Parcellara Stone

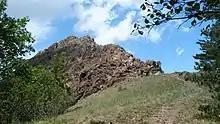
Full view on the south ridge

One can reach the foot of the mountain via two paved roads: the provincial road 68 of Bobbiano, which allows access from the north, from Travo, passing through the village of Chiosi di Bobbiano, and from the south, from the Caldarola Pass, and a communal road that climbs from Perino, village of Coli, passing through Donceto, village of Travo, and Brodo, village of Bobbio, from which a path marked with CAI trail markers branches off to reach the summit, until it rejoins the provincial road 68 south of the relief.